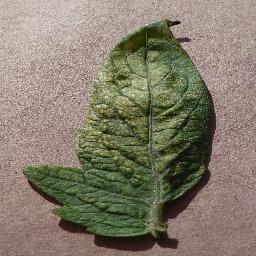
Label: Tomato___Spider_mites Two-spotted_spider_mite